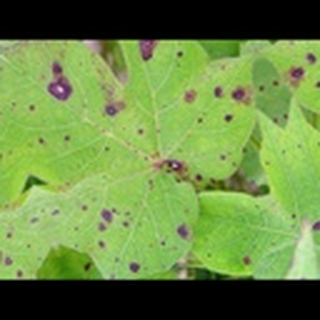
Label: cotton_target_spot